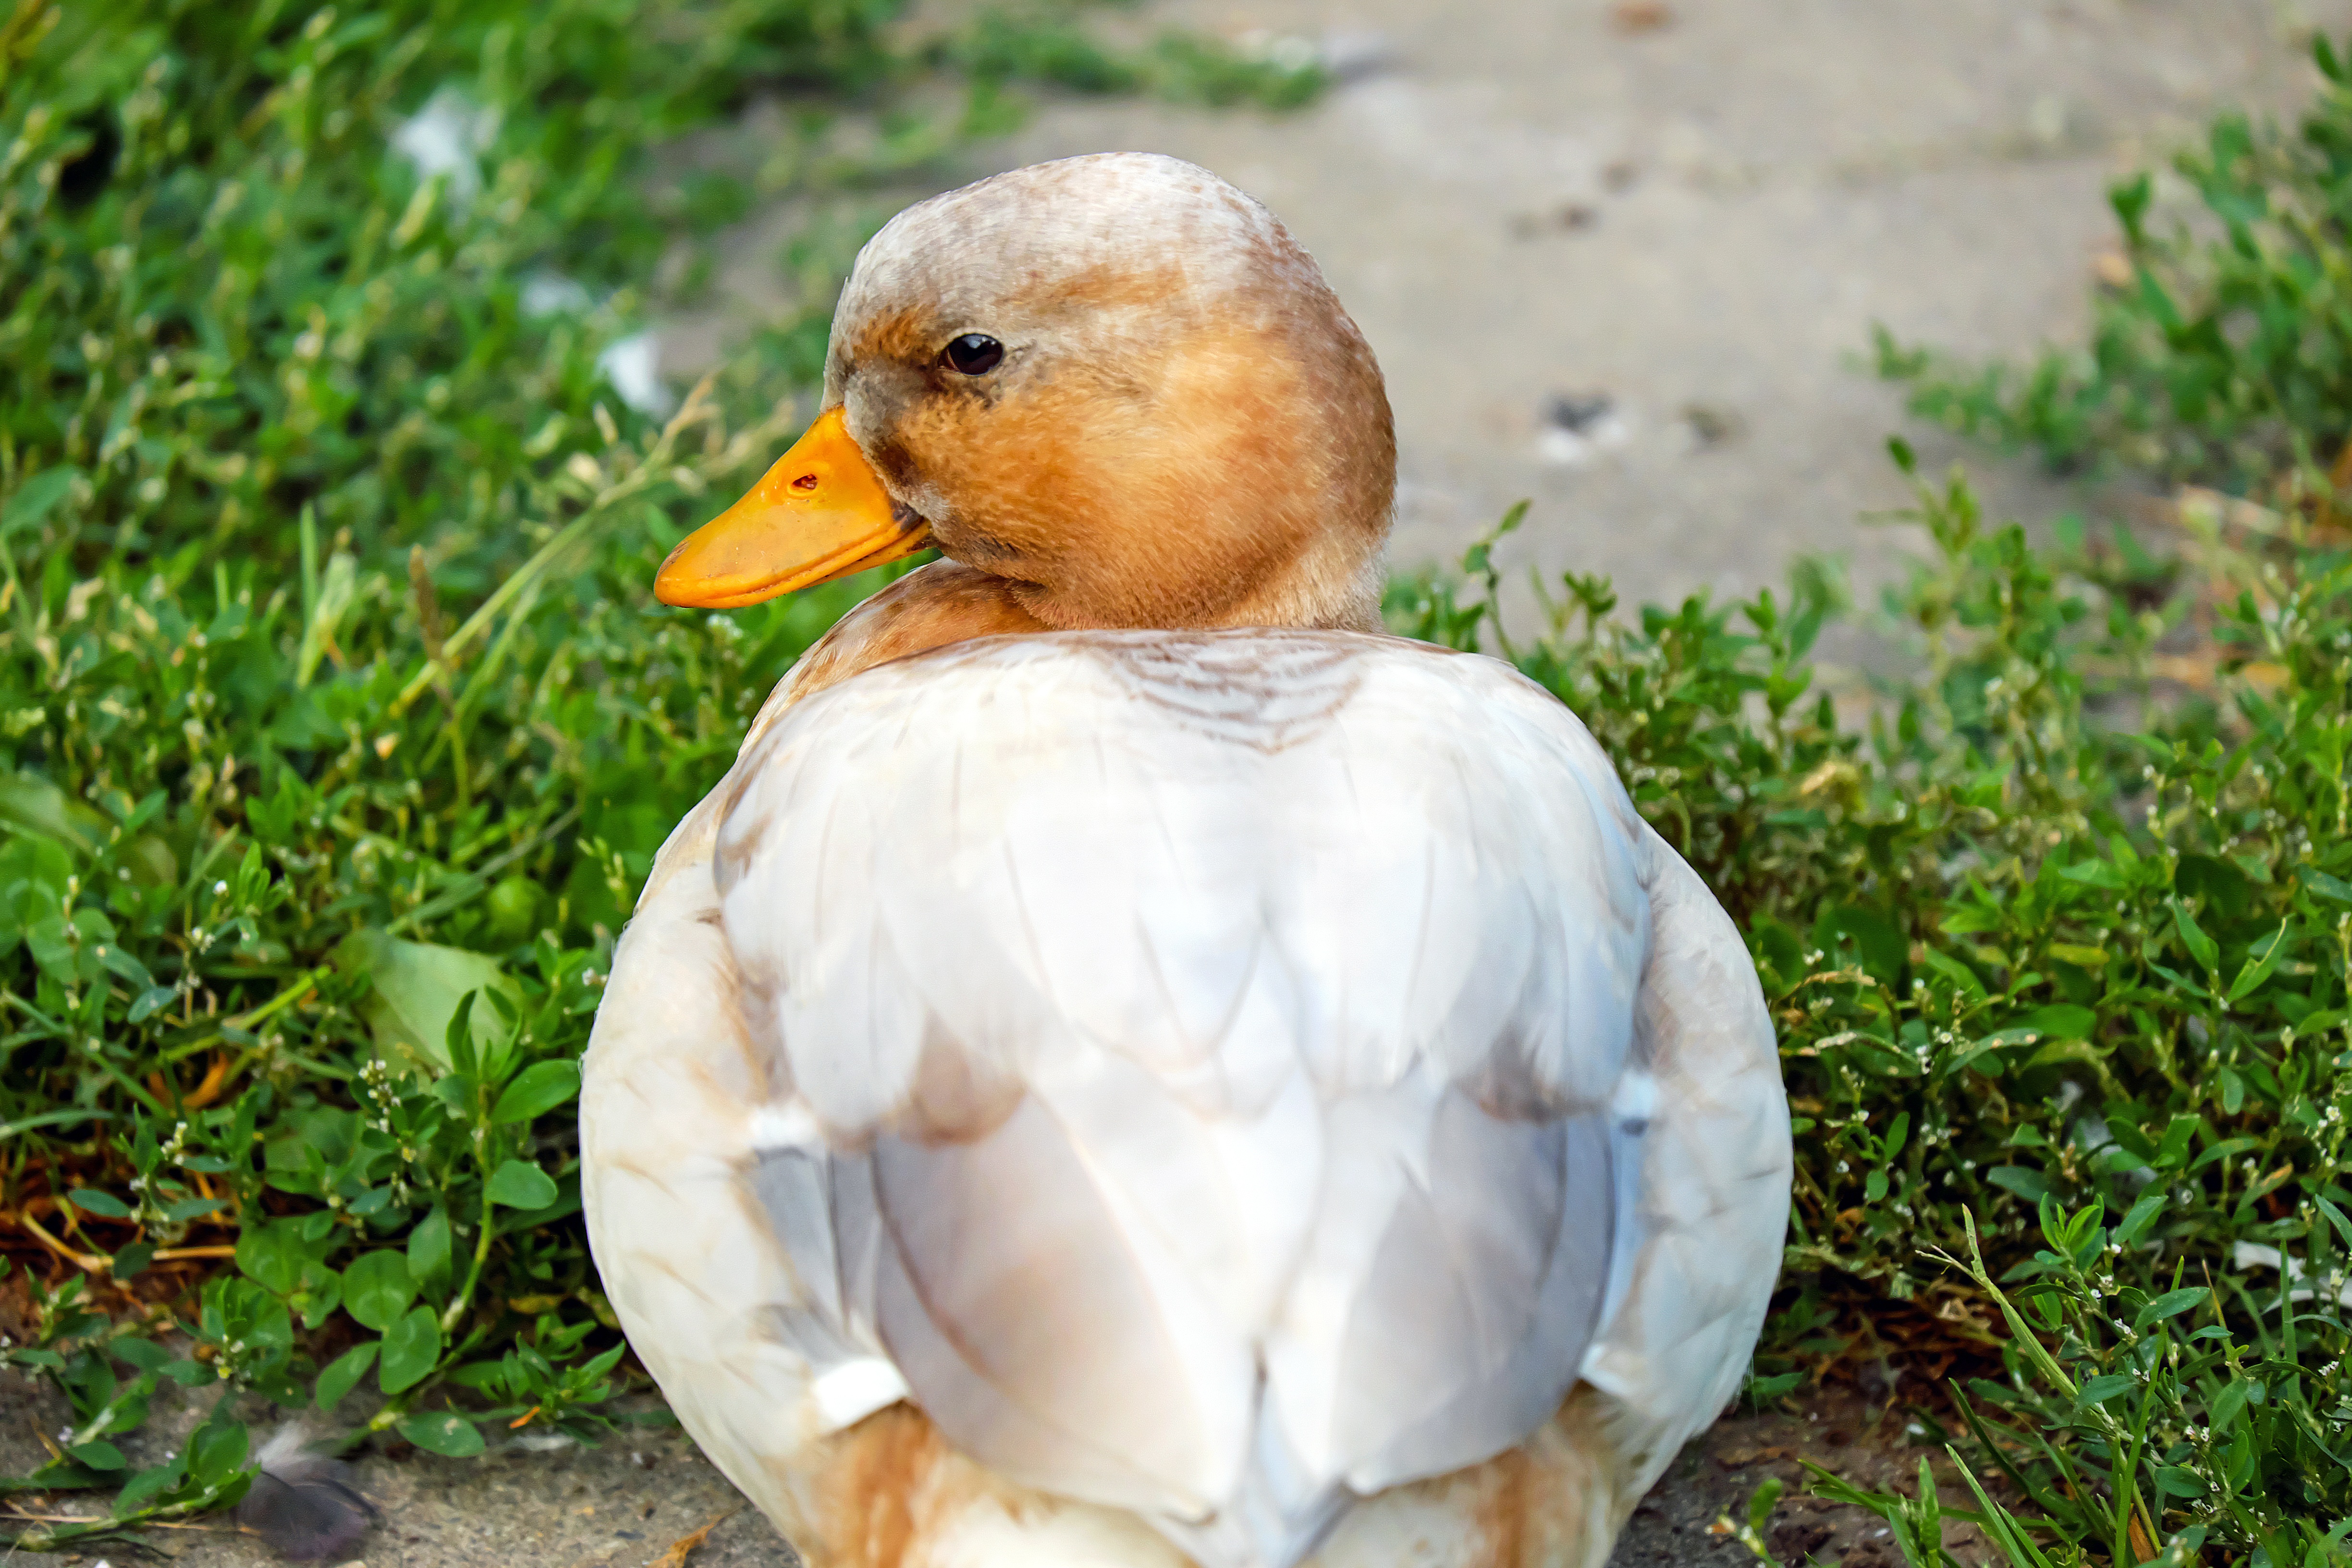
nature, bird, meadow, animal, wildlife, beak, fauna, poultry, duck, vertebrate, waterfowl, lying, water bird, mallard, ducks geese and swans